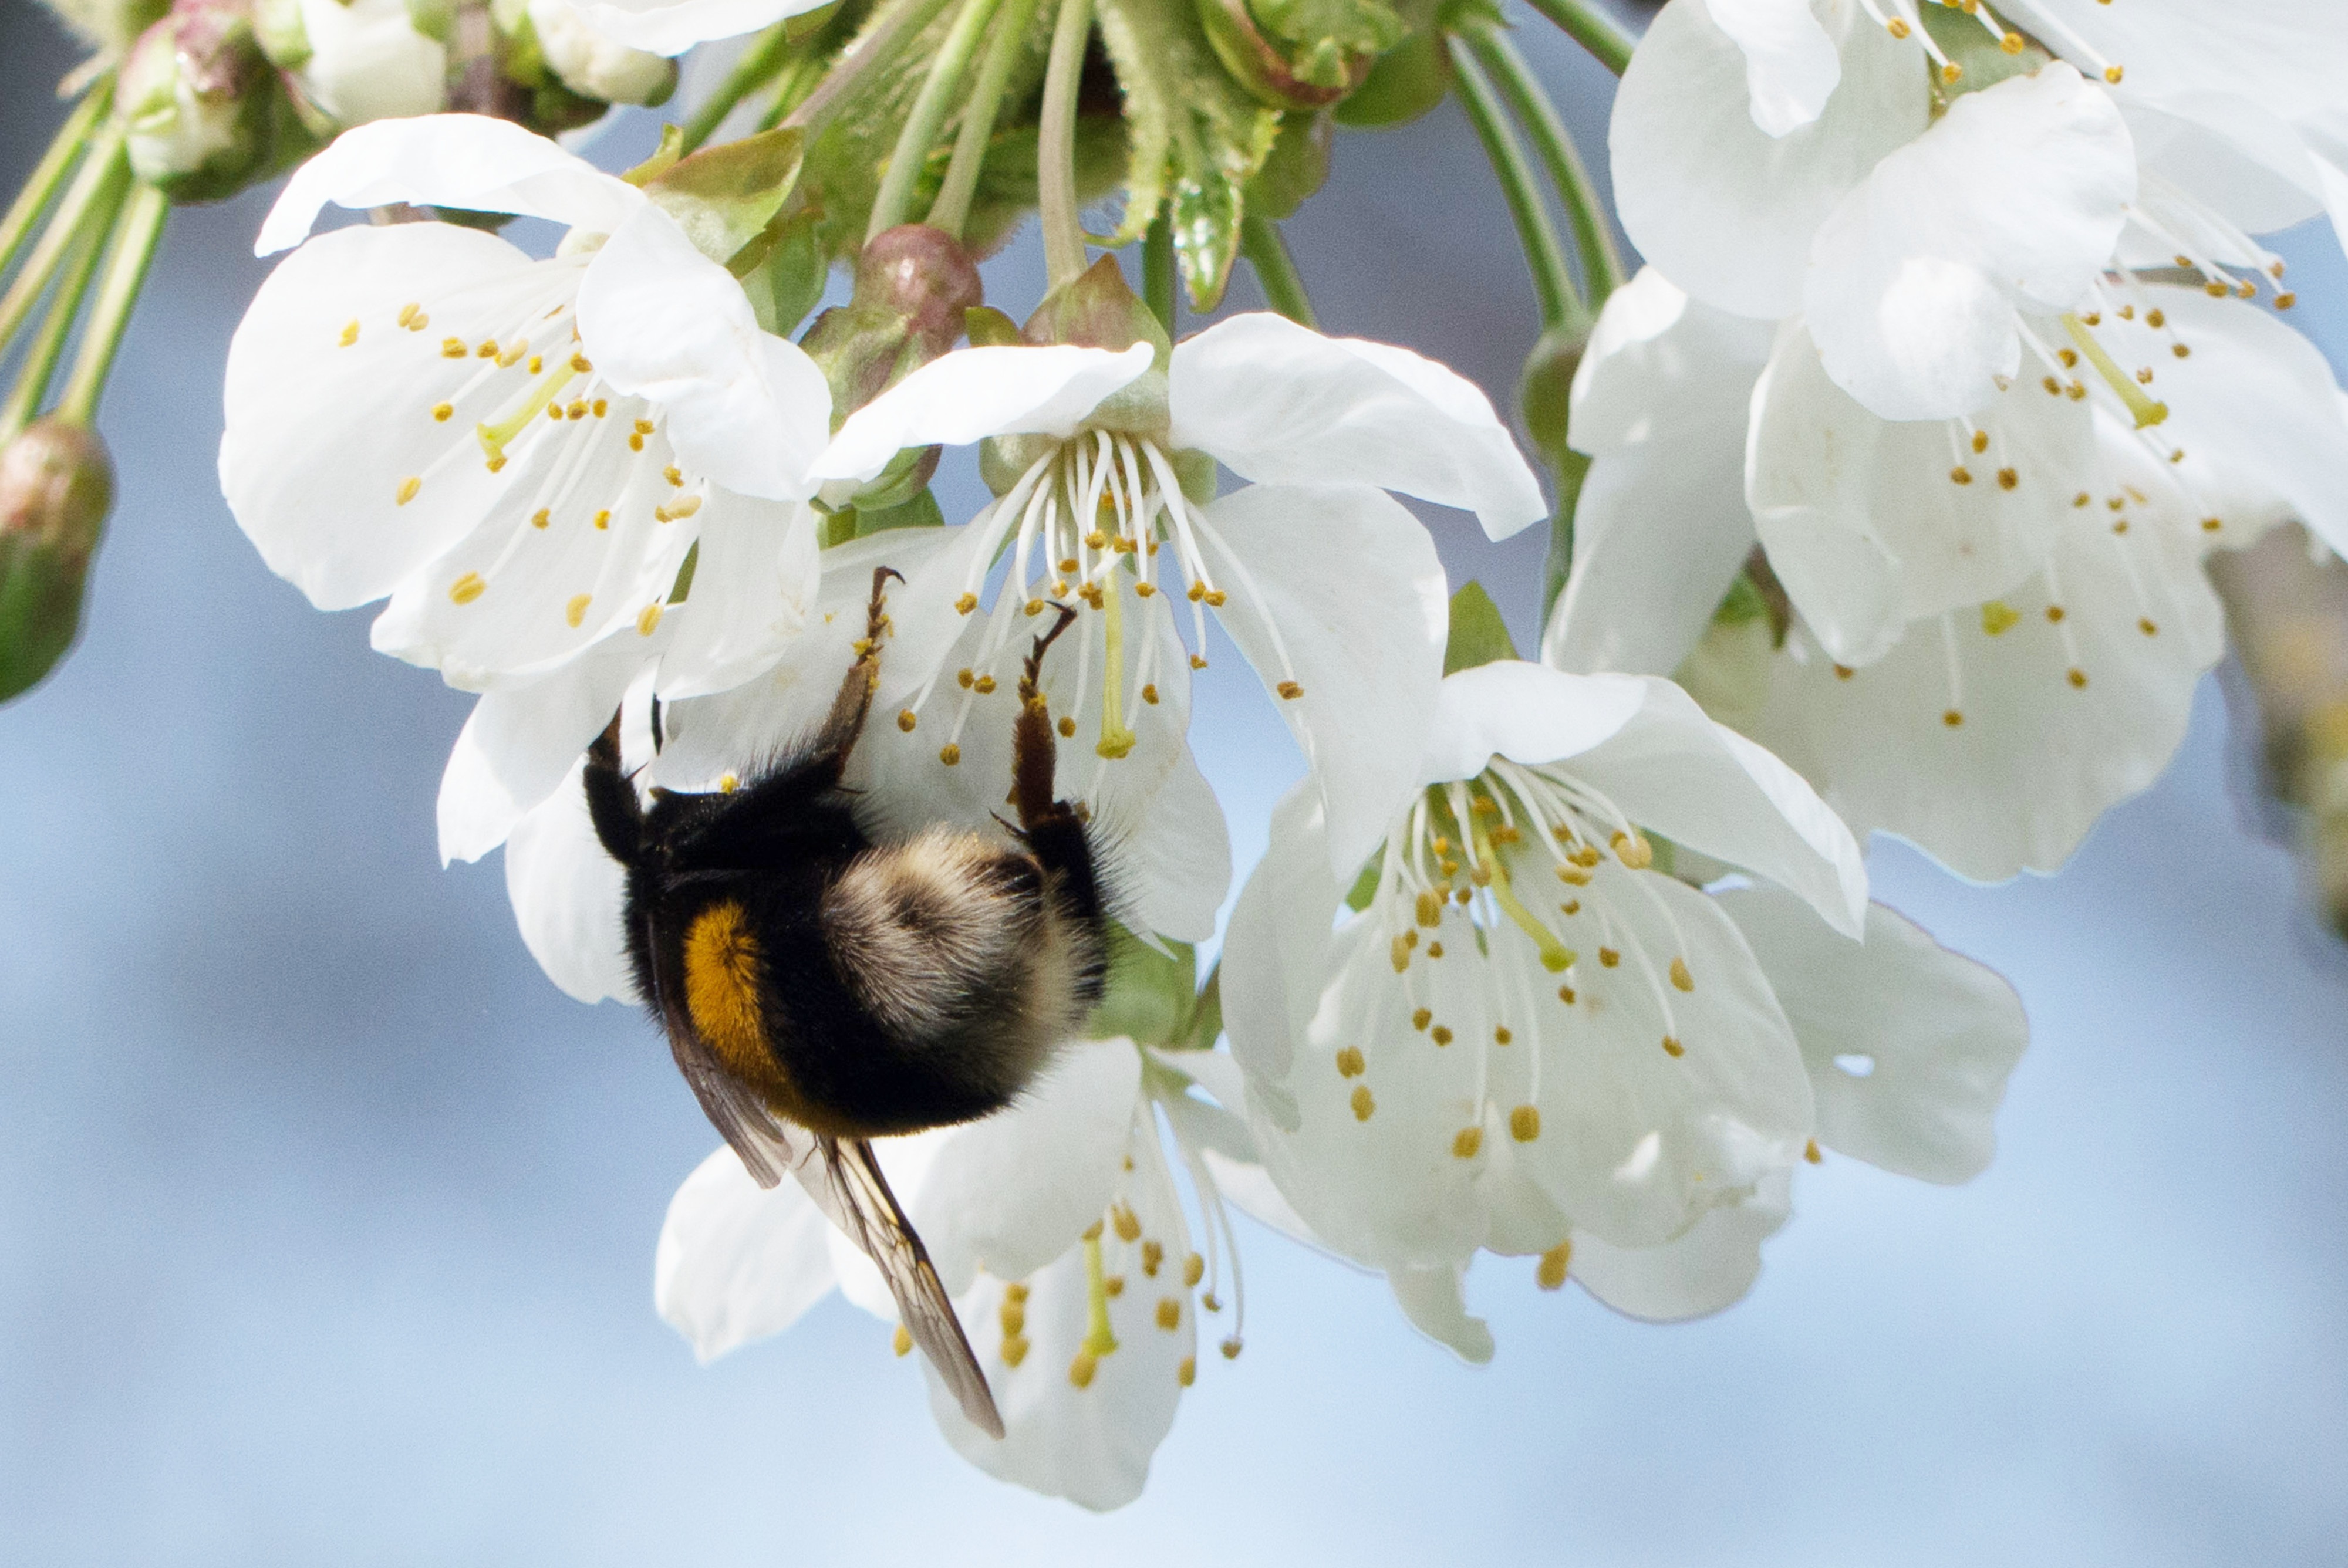
nature, branch, blossom, plant, white, flower, petal, bloom, pollen, spring, produce, insect, botany, close, flora, fauna, invertebrate, close up, bee, bumblebee, hummel, nectar, macro photography, honey bee, cherry blossoms, pollinator, pentecost, spring bloom, membrane winged insect